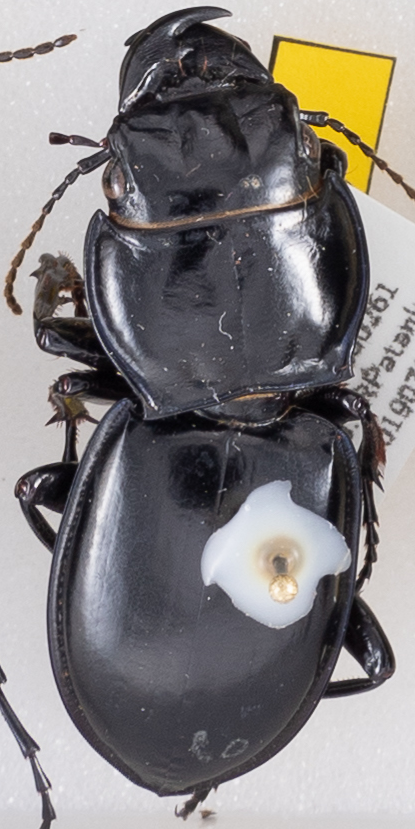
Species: Pasimachus californicus
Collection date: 2019-07-10
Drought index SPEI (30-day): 0.262
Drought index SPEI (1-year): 2.09
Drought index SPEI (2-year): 1.69